Chicha morada

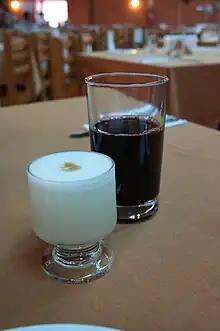
Two traditional Peruvian drinks paired together, chicha morada (right) and pisco sour (left)

Chicha morada (literally, Purple Chicha) is a beverage originated in the Andean regions of Perú but is currently consumed at a national level.